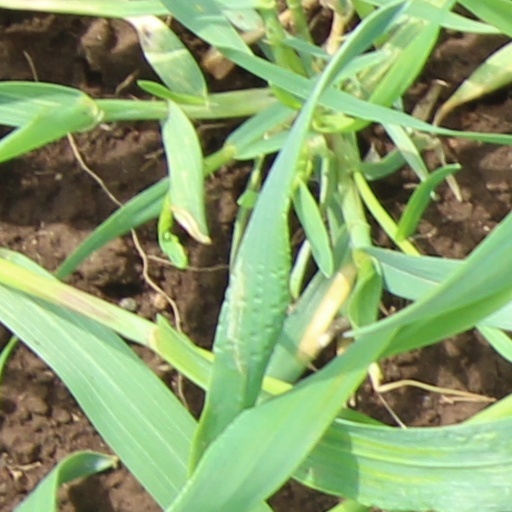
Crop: wheat